They Did Not Expect Him

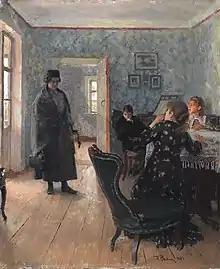
First version of "They Did Not Expect" (1883)

There are two different versions of "They Did Not Expect (Him)". Repin began work on the first one in 1883, depicting a student's return to her family. This oil on wood painting has a relatively small format, 45.8 × 37 cm. Fifteen years later, in 1898, Repin reworked this version, making several changes to the figure of the young woman, whose face was reminiscent of his daughter Nadia. It is currently in the Tretyakov Gallery's collection.